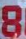
Number: 8